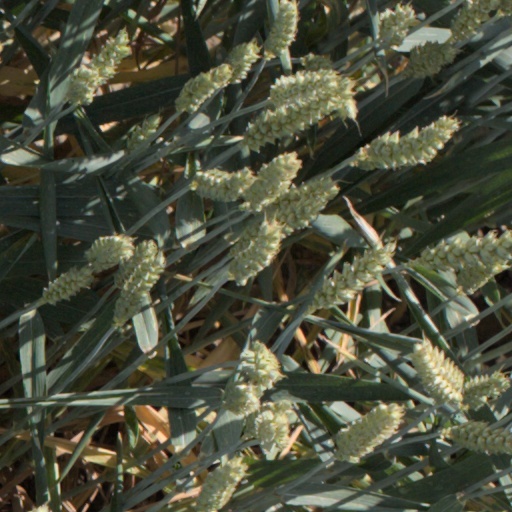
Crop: wheat